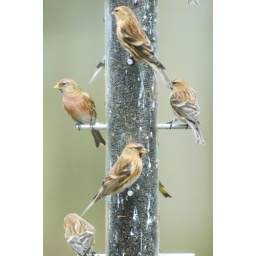
Through mirror film on glass in the Hide.